Compact MPV

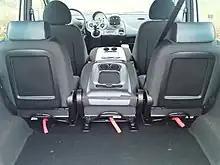
Fiat Multipla with flexible 3+3 seating

The flexibility of the interior seating is a common theme amongst compact MPVs. Many models have seats that can be individually folded or easily removed, and the upright seating positions maximises use of the interior space. The seating arrangement is usually either two rows (for a total of five seats) or three rows (for a total of seven seats), with the second row having three seats and the other row(s) having two seats.